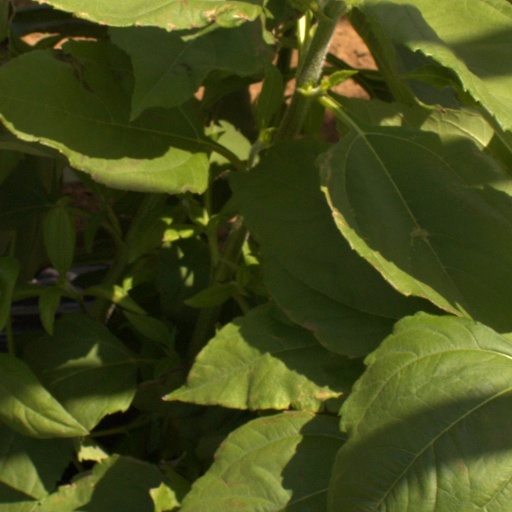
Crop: Jerusalem artichoke